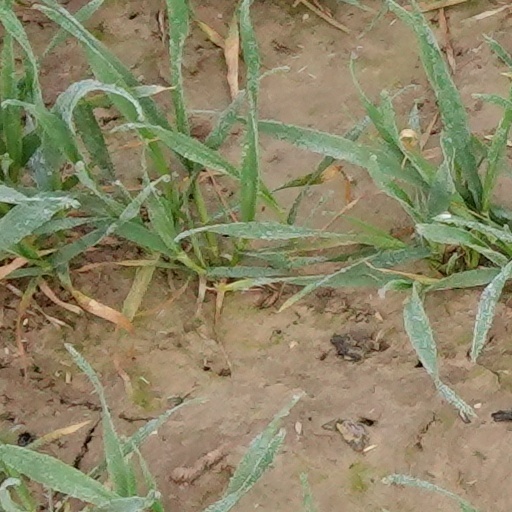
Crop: wheat